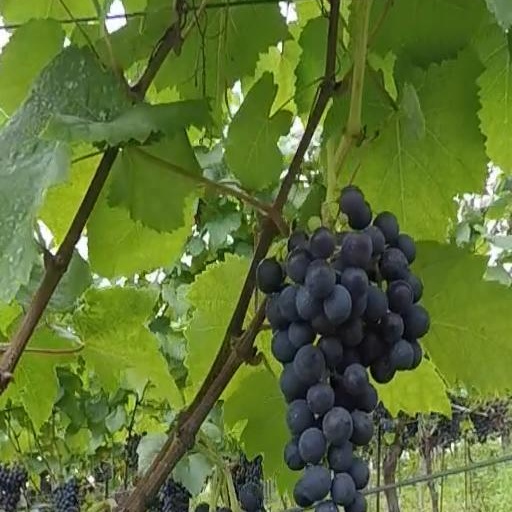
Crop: grape